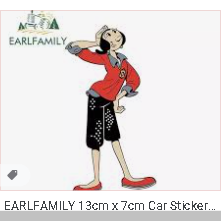
Portrait style: Cartoon Portrait